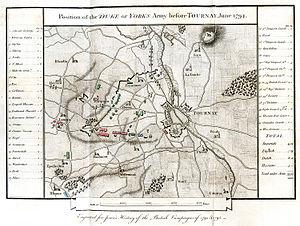
La bataille de Tournai se déroula le 22 mai 1794 en Belgique, dans le Hainaut près de l'Escaut entre les forces françaises du général Jean-Charles Pichegru et les coalisés commandés par Frederick Josias de Saxe-Cobourg-Saalfeld.